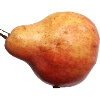
Label: red_pear